Calcareous

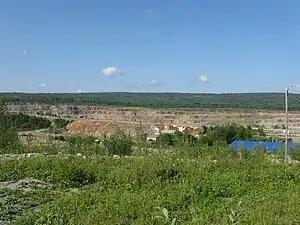
Calcareous mine in Perm Krai, Russia

Calcareous is an adjective meaning "mostly or partly composed of calcium carbonate", in other words, containing lime or being chalky. The term is used in a wide variety of scientific disciplines.